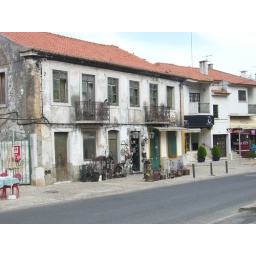
Day 3 - High street in mountain village